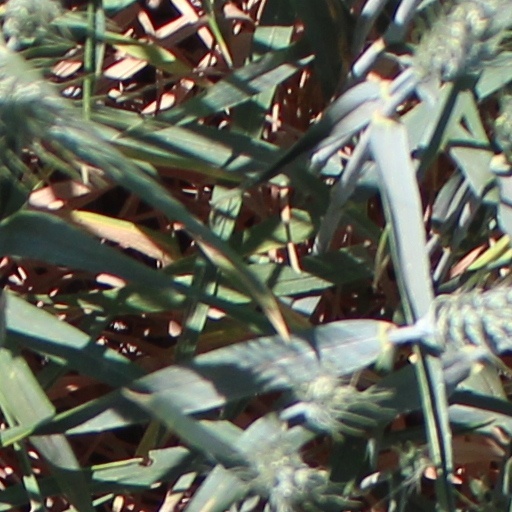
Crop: wheat